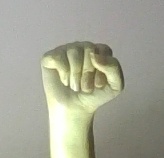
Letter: saad